Deportation of Koreans in the Soviet Union

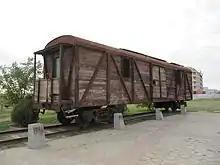
Train wagons used for the Soviet deportations

Even though the decree was issued in August, the Soviet officials delayed its implementation for 20 days in order to wait for the Koreans to complete the harvest. On 1 September 1937, the first group consisting out of 11,807 Koreans were deported. Koreans had to leave their movable property behind and receive "exchange receipts", but these were rushed and filled out in a way that they were not considered binding legal documents. The Soviet authorities charged the deported Koreans 5 roubles for each day of their journey. Those Koreans who did not resist the resettlement were awarded with 370 roubles. The Soviet secret police, the NKVD, would go from house to house, knock on the doors, and inform the people inside that they must gather all their belongings, personal documents, and all food they can find at home in less than half an hour and follow them. They were not given prior notice where they were being deported to.